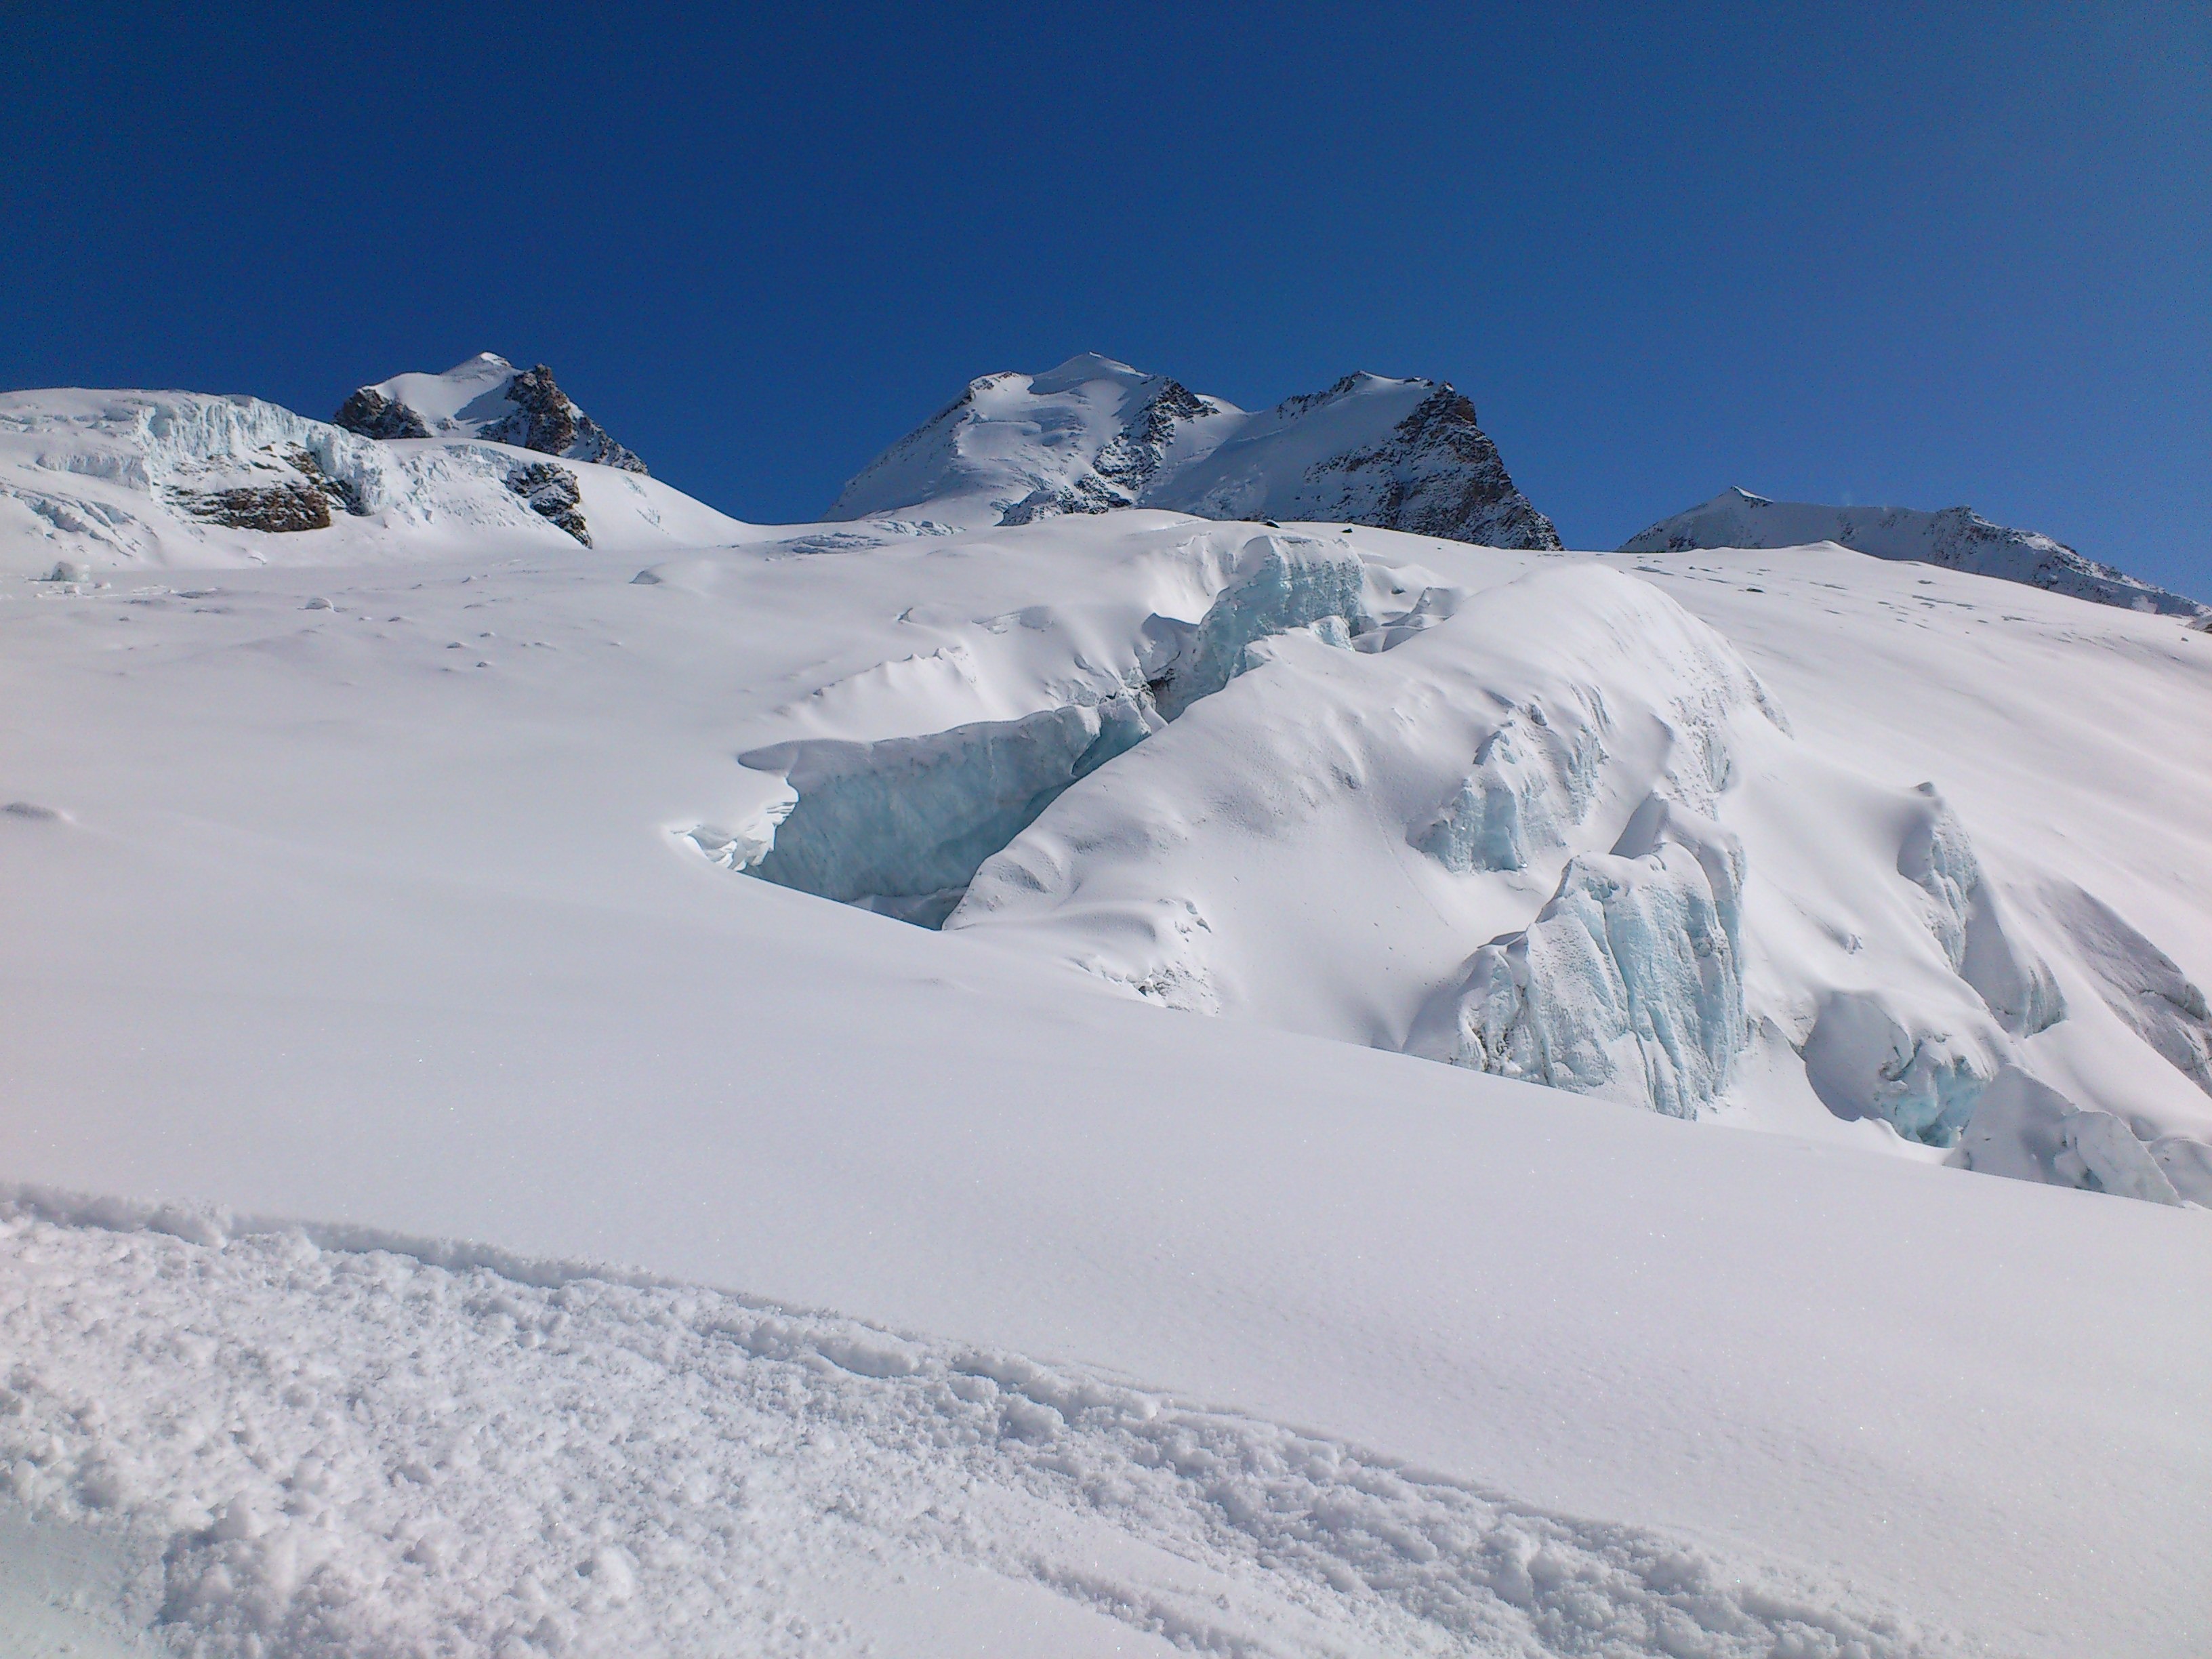
mountain, snow, winter, sport, mountain range, ice, glacier, weather, alpine, freedom, snowboard, skiing, season, ridge, summit, height, winter sport, resort, mountains, alps, ski, snowboarding, piste, freeride, landform, ski touring, freeriding, ski mountaineering, mountainous landforms, geological phenomenon, ice cap, glacier de verra